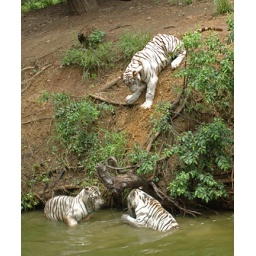
three white tiger cubs are playing in zoo park